Political views of Ashraf Ali Thanwi

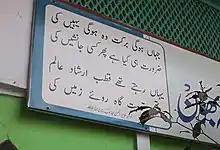
Khanqah of Ashraf Ali Thanwi, where he resided until the end of his life.

Ashraf Ali Thanwi, also known as Ḥakīm al-Ummat (1863 – 1943), played a central role in the Islamic religious, spiritual, and intellectual landscape of late 19th and 20th century South Asia, and his influence still resonates today. While his primary focus was on religious and spiritual matters, he also expressed some political views. He believed that politics should be considered an integral part of religion and categorically dismissed both secularist and political interpretations of Islam. In his view, the sole purpose of politics is to serve the greater objectives of religion, which entail establishing a connection between believers and God, and thus, religious norms must never be subordinated to political ends. He remained skeptical of democracy, considering it a Western import that did not necessarily align with Islamic principles. He emphasized the significance of reinstating the Islamic concept of the caliphate, which functions as a system of Islamic governance based on the principles of Islam, but he did not devise any specific model for it. He opposed the Khilafat Movement due to its non-compliance with Sharia and was against the Indian National Congress. Therefore, he resigned from the management committee of Darul Uloom Deoband due to its pro-Congress stance. As a primary supporter of a separate homeland for Muslims, popularly known as the Pakistan Movement, he firmly backed the Muslim League and sought to transform it into an army of Allah through his guidance. He was recognized when he was invited as a guest to the 30th Session of All-India Muslim League, held on 24-26 April 1943 in Delhi. After his death, his disciples established the Jamiat Ulema-e-Islam to support the creation of Pakistan, with Zafar Ahmad Usmani and Shabbir Ahmad Usmani being the key players in religious support for the movement.